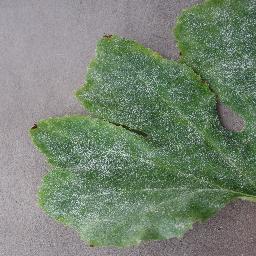
Label: Squash___Powdery_mildew